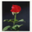
Label: rose